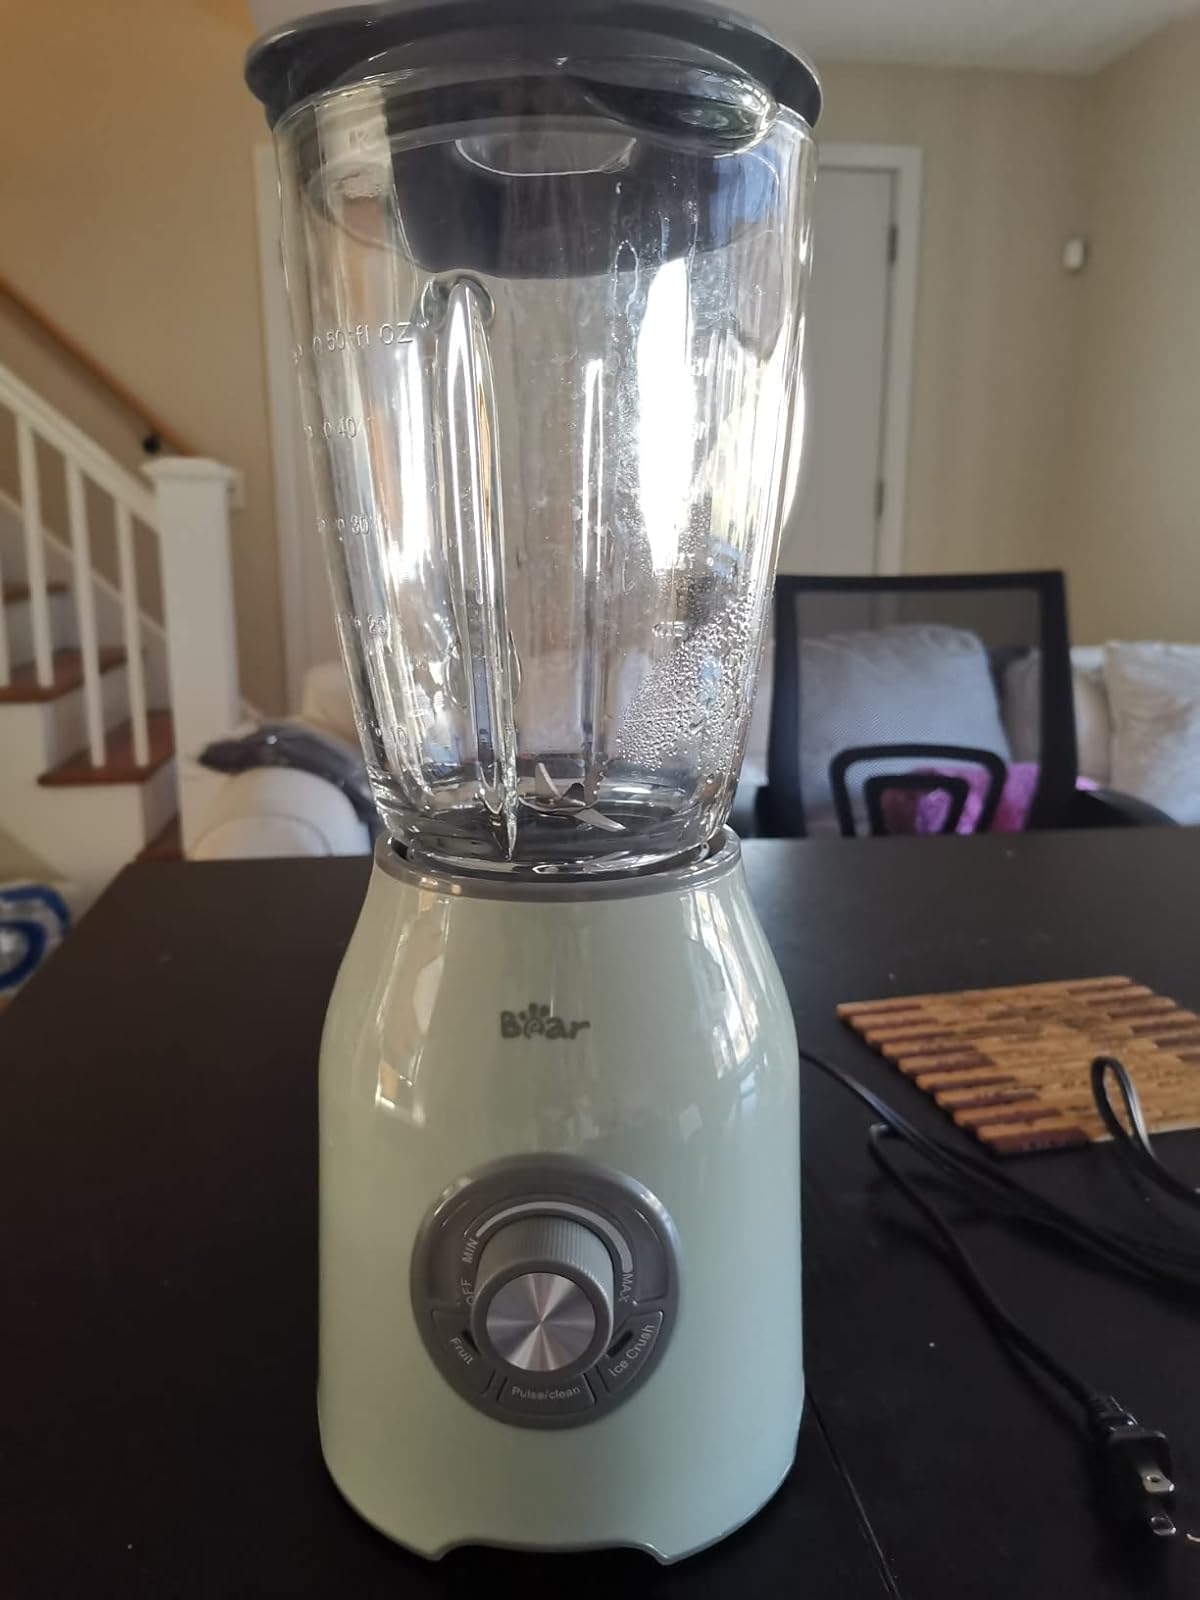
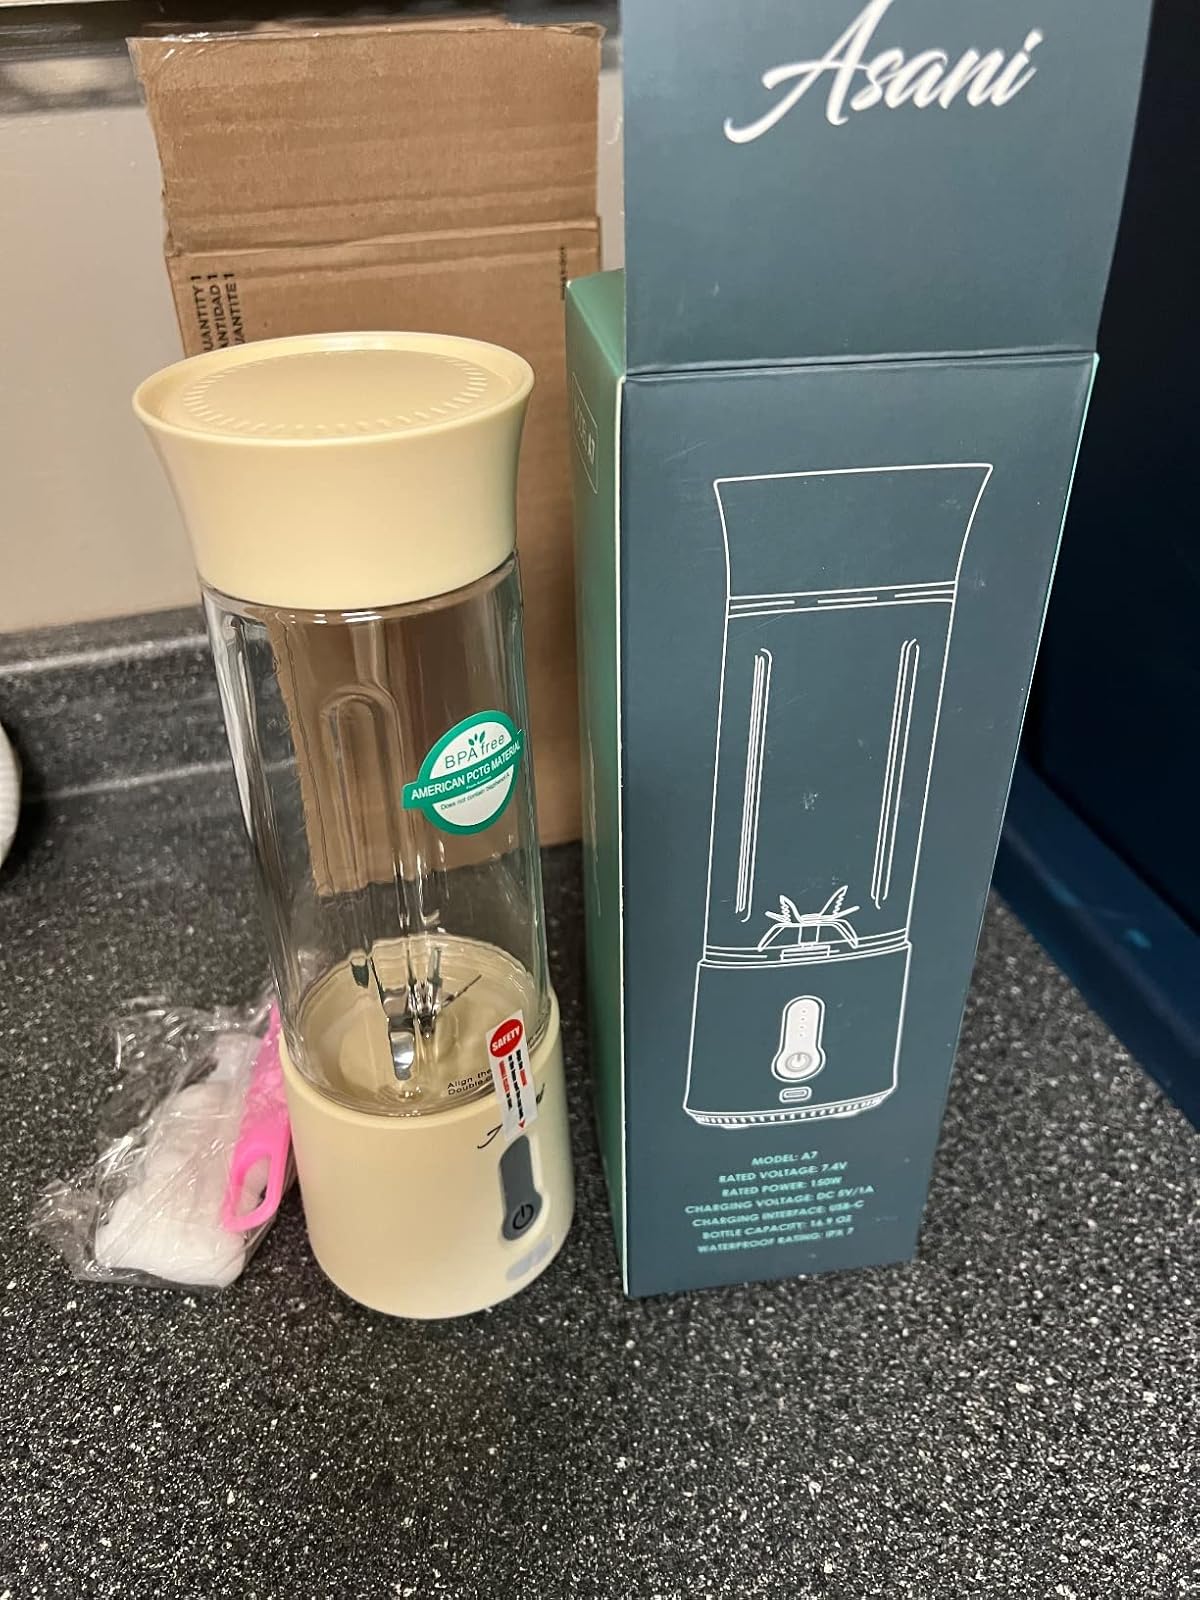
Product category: items_blender
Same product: no